Lake Conroe

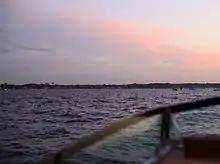
Significant boat traffic at dusk on Independence Day.

The lake runs through classic East Texas Piney Woods forests. Water quality is generally good, with an average depth of , and a maximum depth of . The controlling authority of the lake is the San Jacinto River Authority. The City of Houston owns a two-thirds interest in the lake; the SJRA owns one-third.